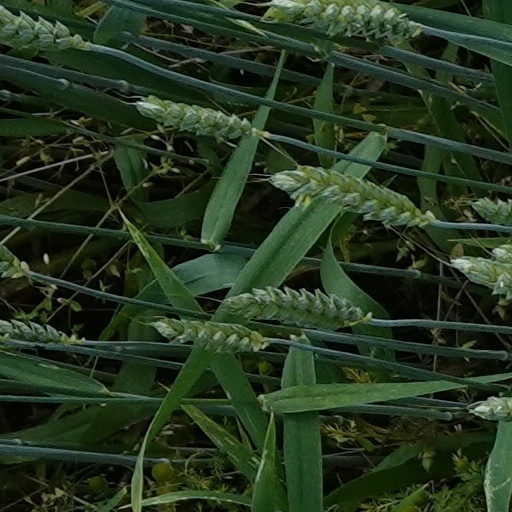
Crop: wheat